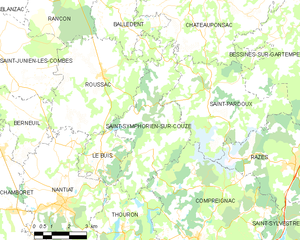
Carte des communes françaises Saint-Symphorien-sur-Couze